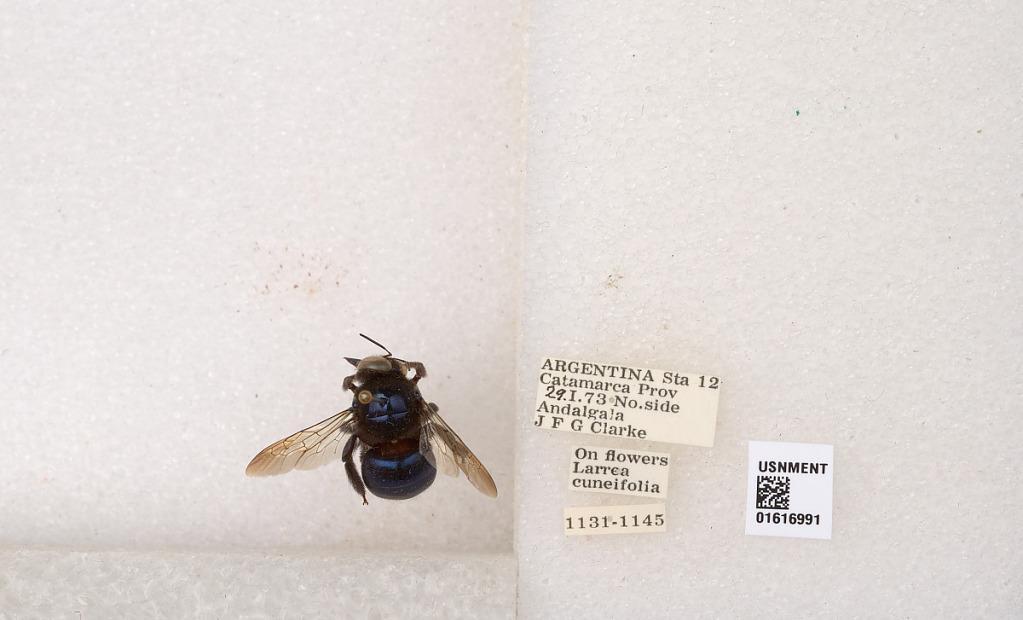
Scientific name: Xylocopa (Schonnherria) splendidula Lepeletier
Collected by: J. Clarke
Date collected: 1973-1-29
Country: Argentina
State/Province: Catamarca
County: Andalgala
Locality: sta. 12, No. side Andalgala